Low-impact development (U.S. and Canada)

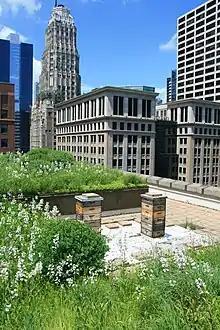
A green roof installed at Chicago City Hall

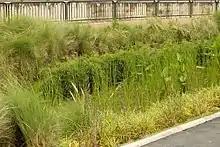
Rain garden

Low-impact development (LID) is a term used in Canada and the United States to describe a land planning and engineering design approach to manage stormwater runoff as part of green infrastructure. LID emphasizes conservation and use of on-site natural features to protect water quality. This approach implements engineered small-scale hydrologic controls to replicate the pre-development hydrologic regime of watersheds through infiltrating, filtering, storing, evaporating, and detaining runoff close to its source. Green infrastructure investments are one approach that often yields multiple benefits and builds city resilience.